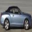
Label: automobile